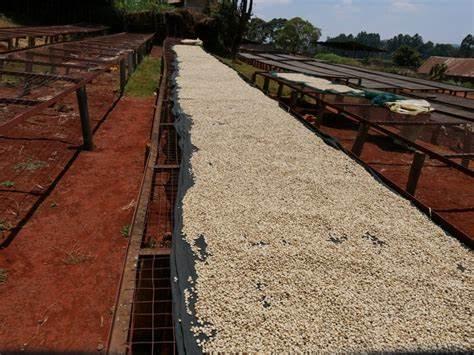
Mazao yanayonekana kama ni mahindi yamewekwa katika eneo la wazi kwaajili ya kukauka ili yaweze kupelekwa sokoni, kwani yanaonekana bado ni mabichi na yametoka shambani muda si mrefu, kilimo cha mahindi au mazao yoyote ya biashara ni muhimu kwani yanaweza kuwapatia binadamu au jamii uchumi.